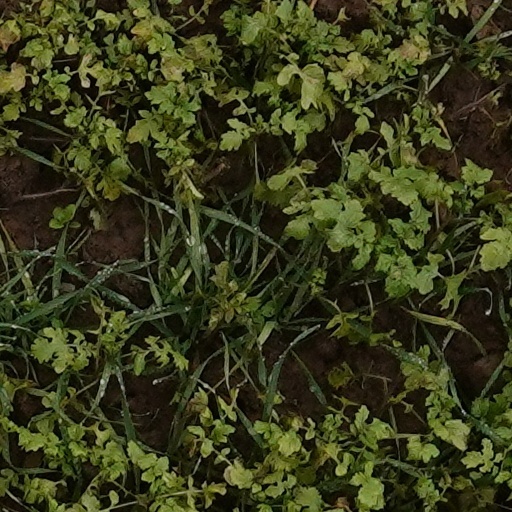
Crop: wheat